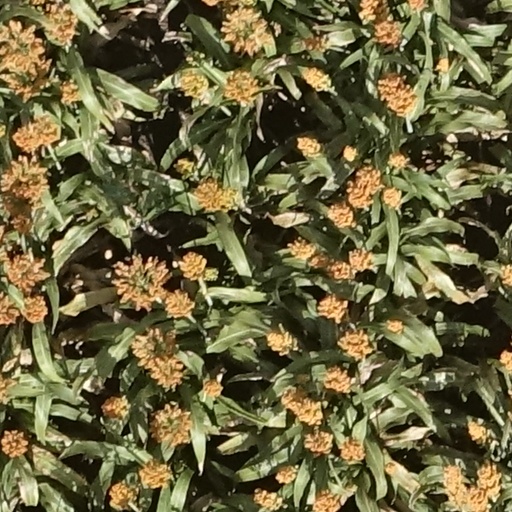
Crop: sorghum